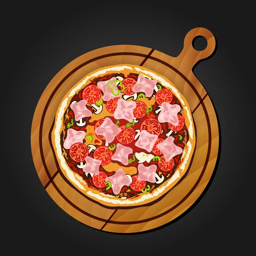
pizza on the board on a black background royalty free stock illustrations